Black beret

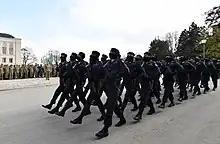
Unit of underwater offence of Azerbaijani Navy with black beret

In the Azerbaijani Armed Forces armored units of underwater offence of Azerbaijani Navy wear the black beret.